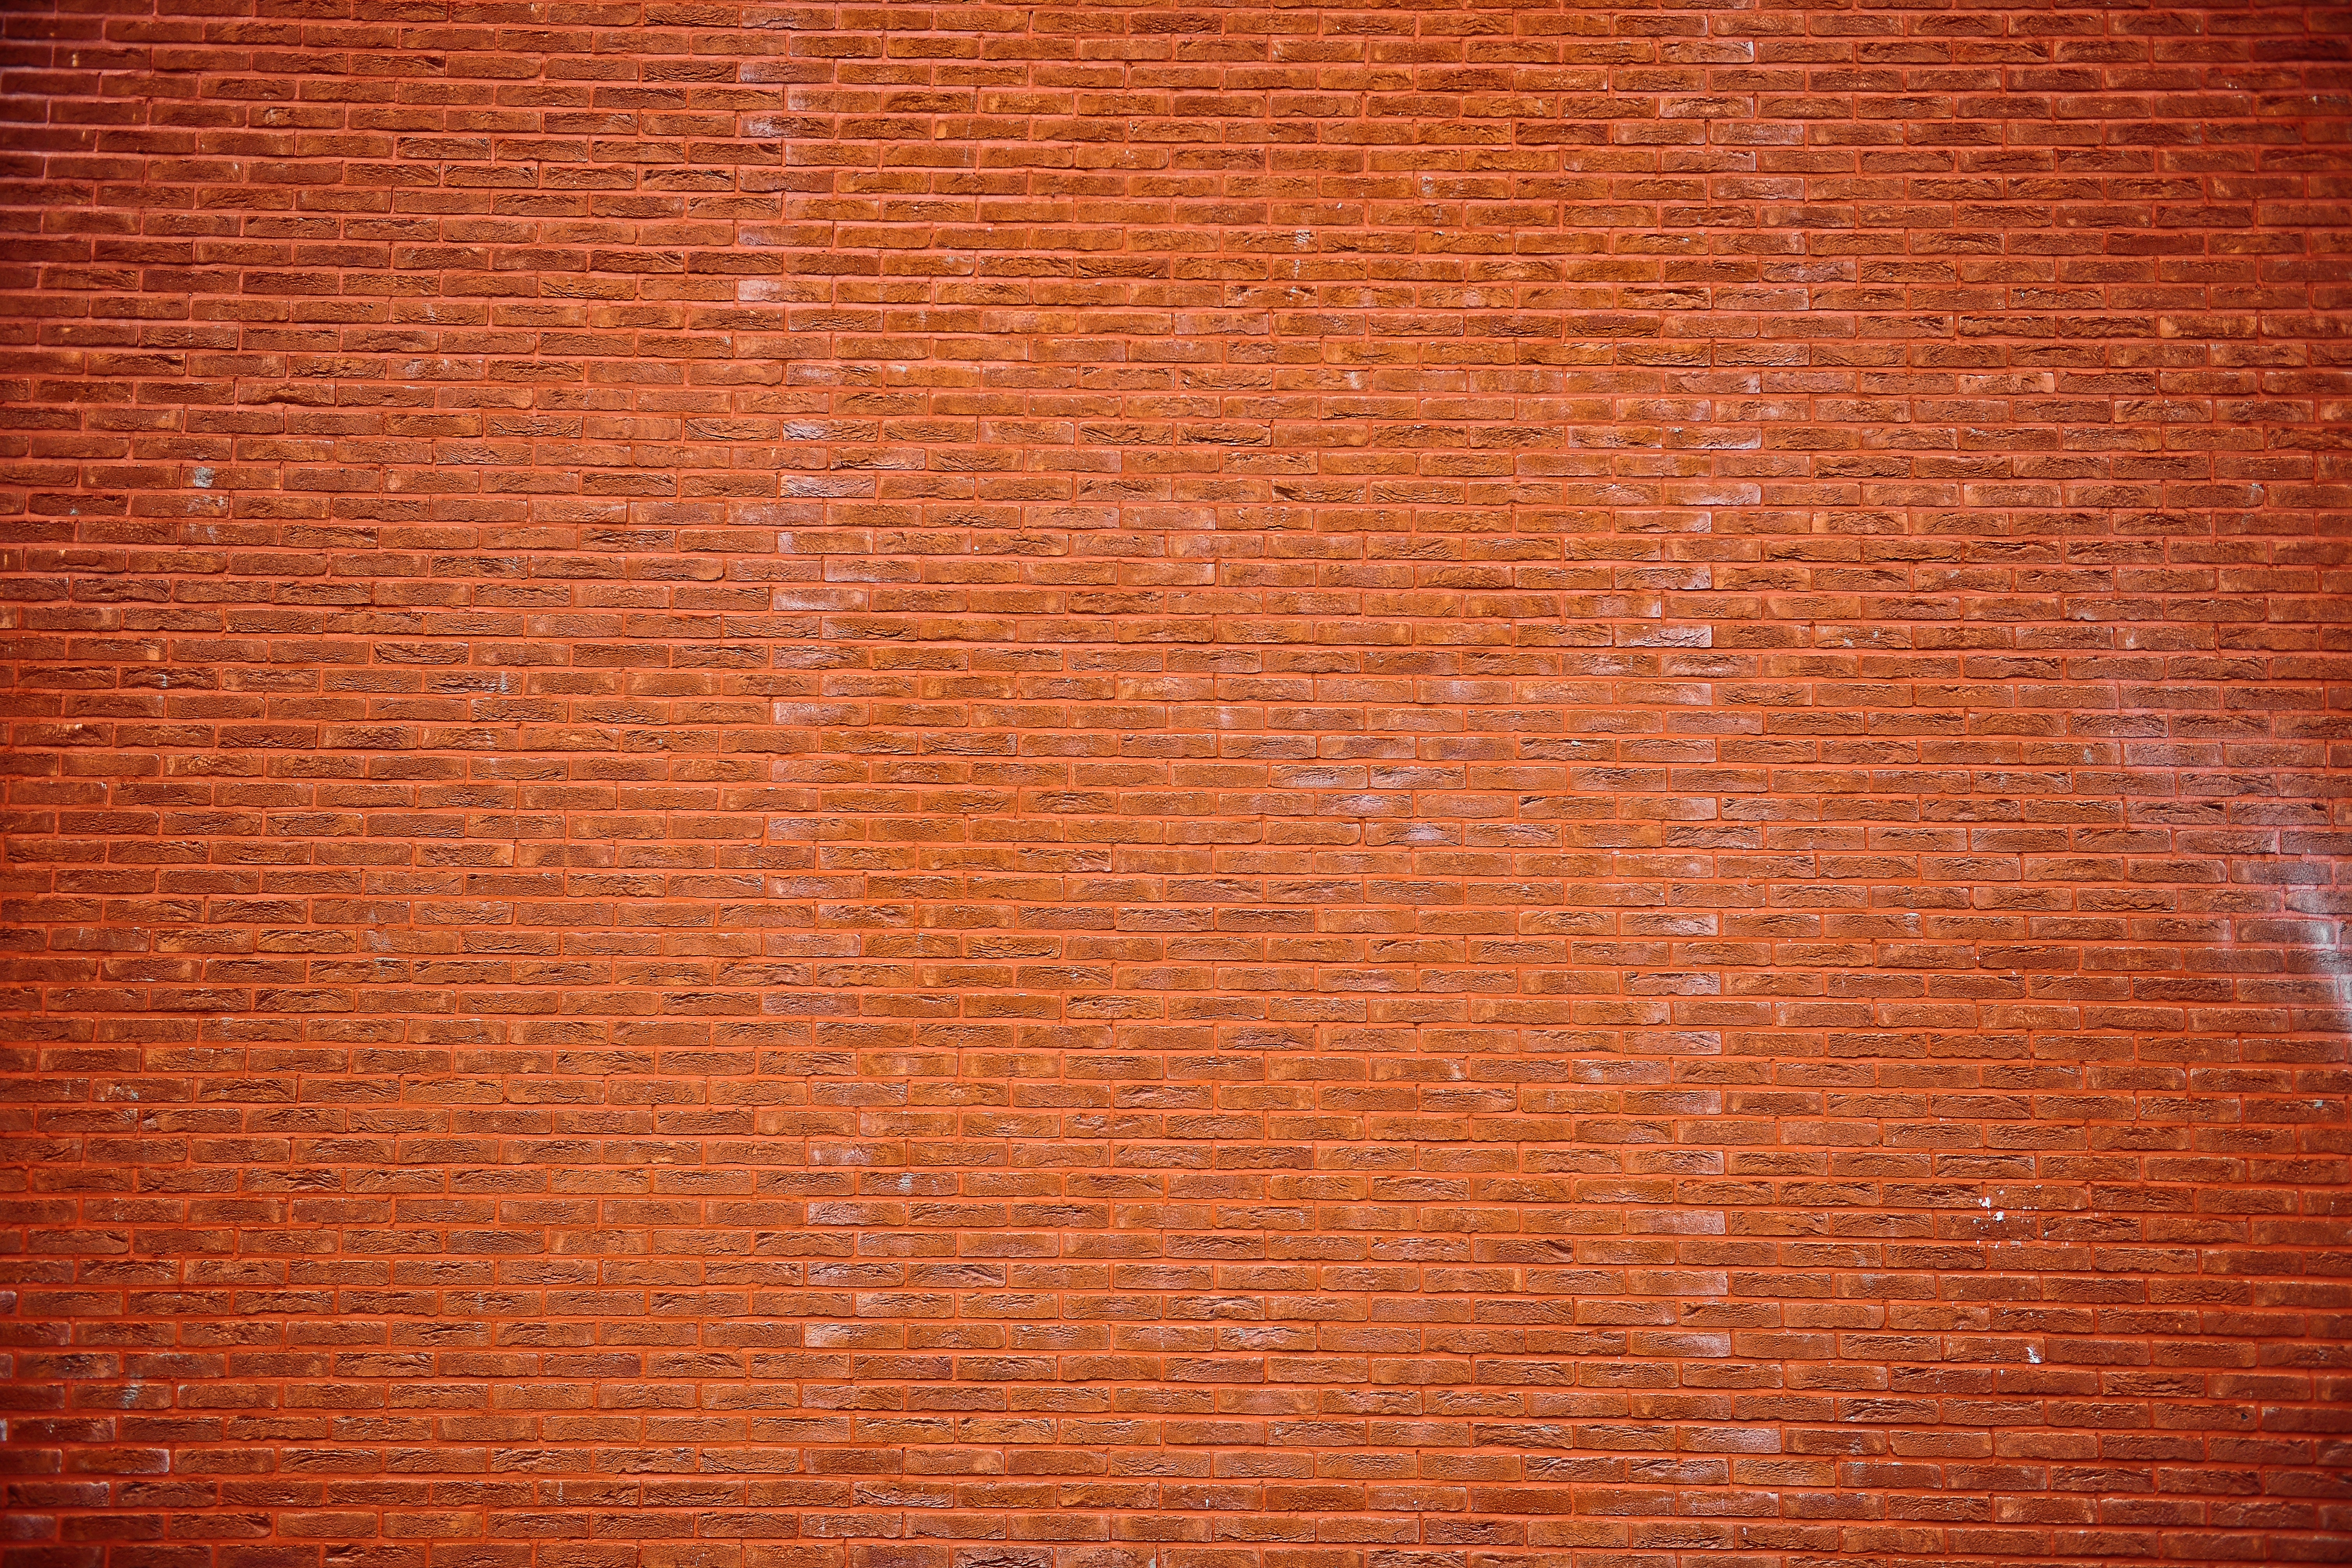
wood, house, texture, floor, wall, pattern, red, brown, facade, tile, brick, material, stones, hardwood, graphics, flooring, wall graffiti, wood flooring, old walls, window covering, laminate flooring, wood stain